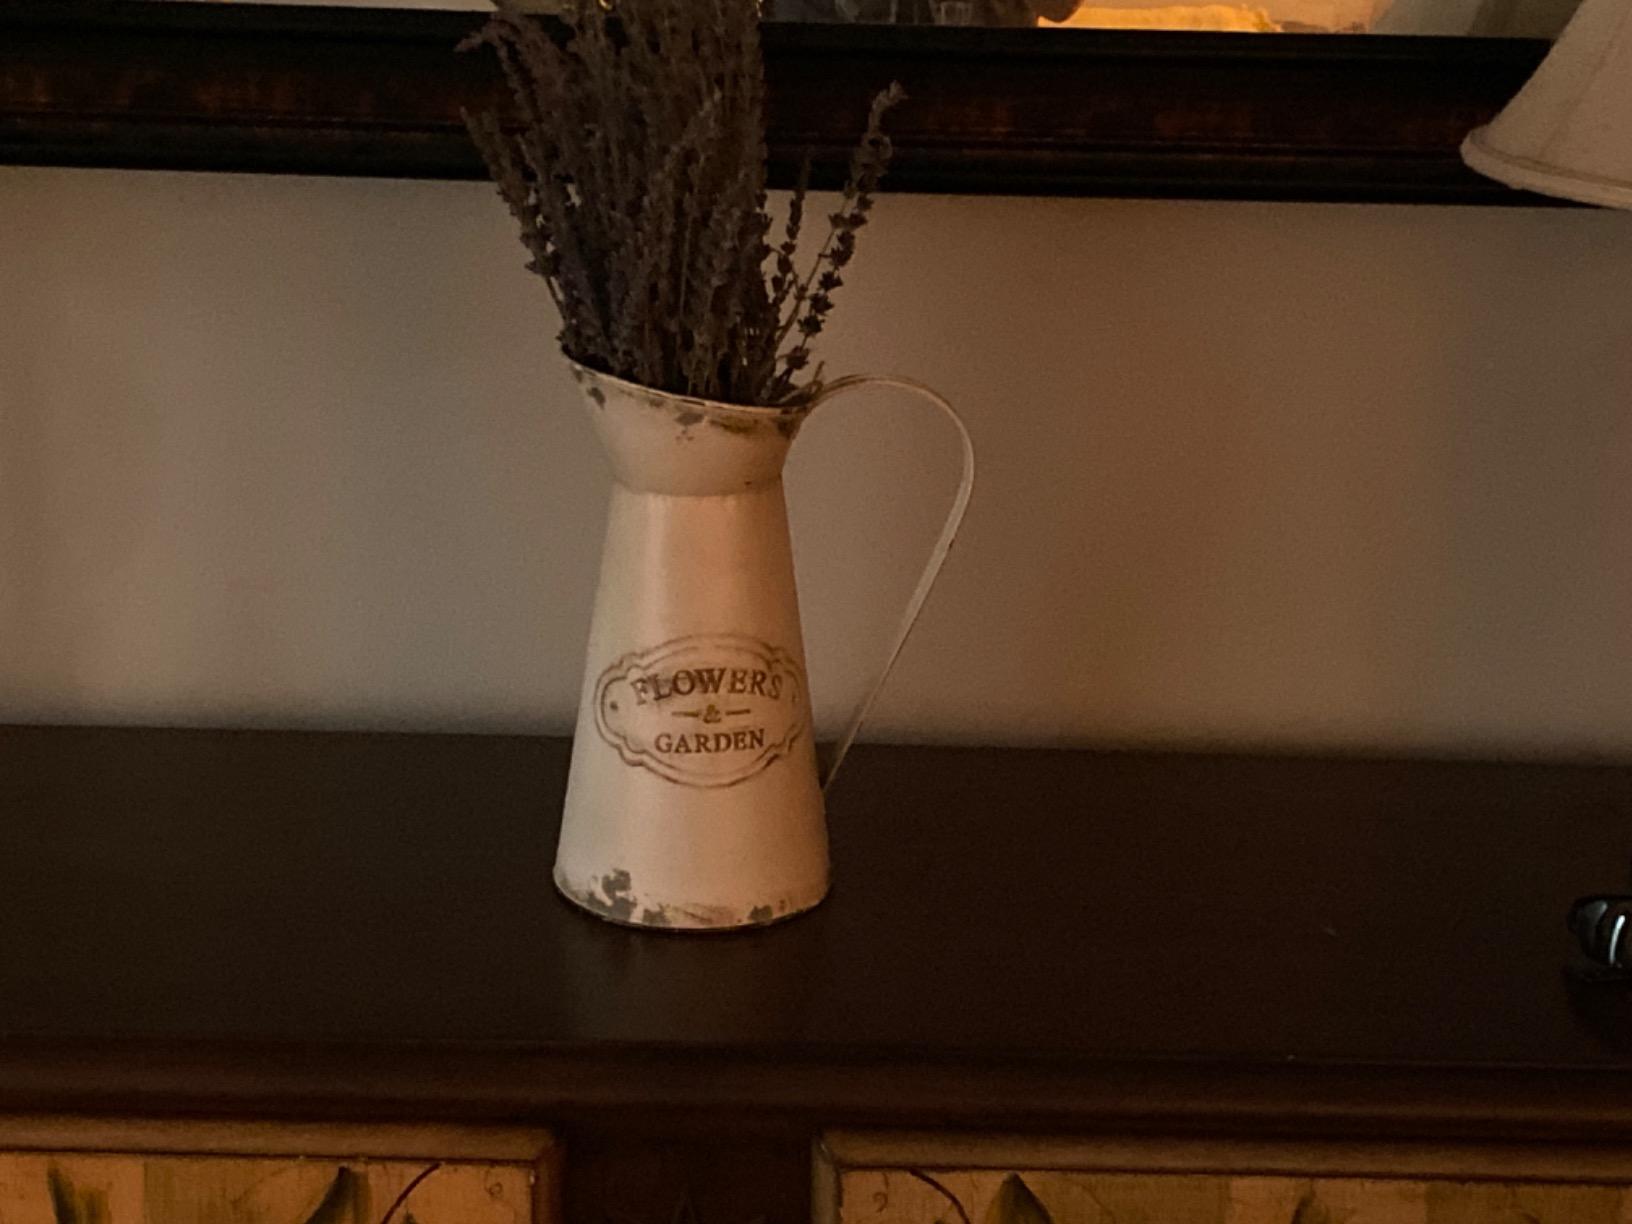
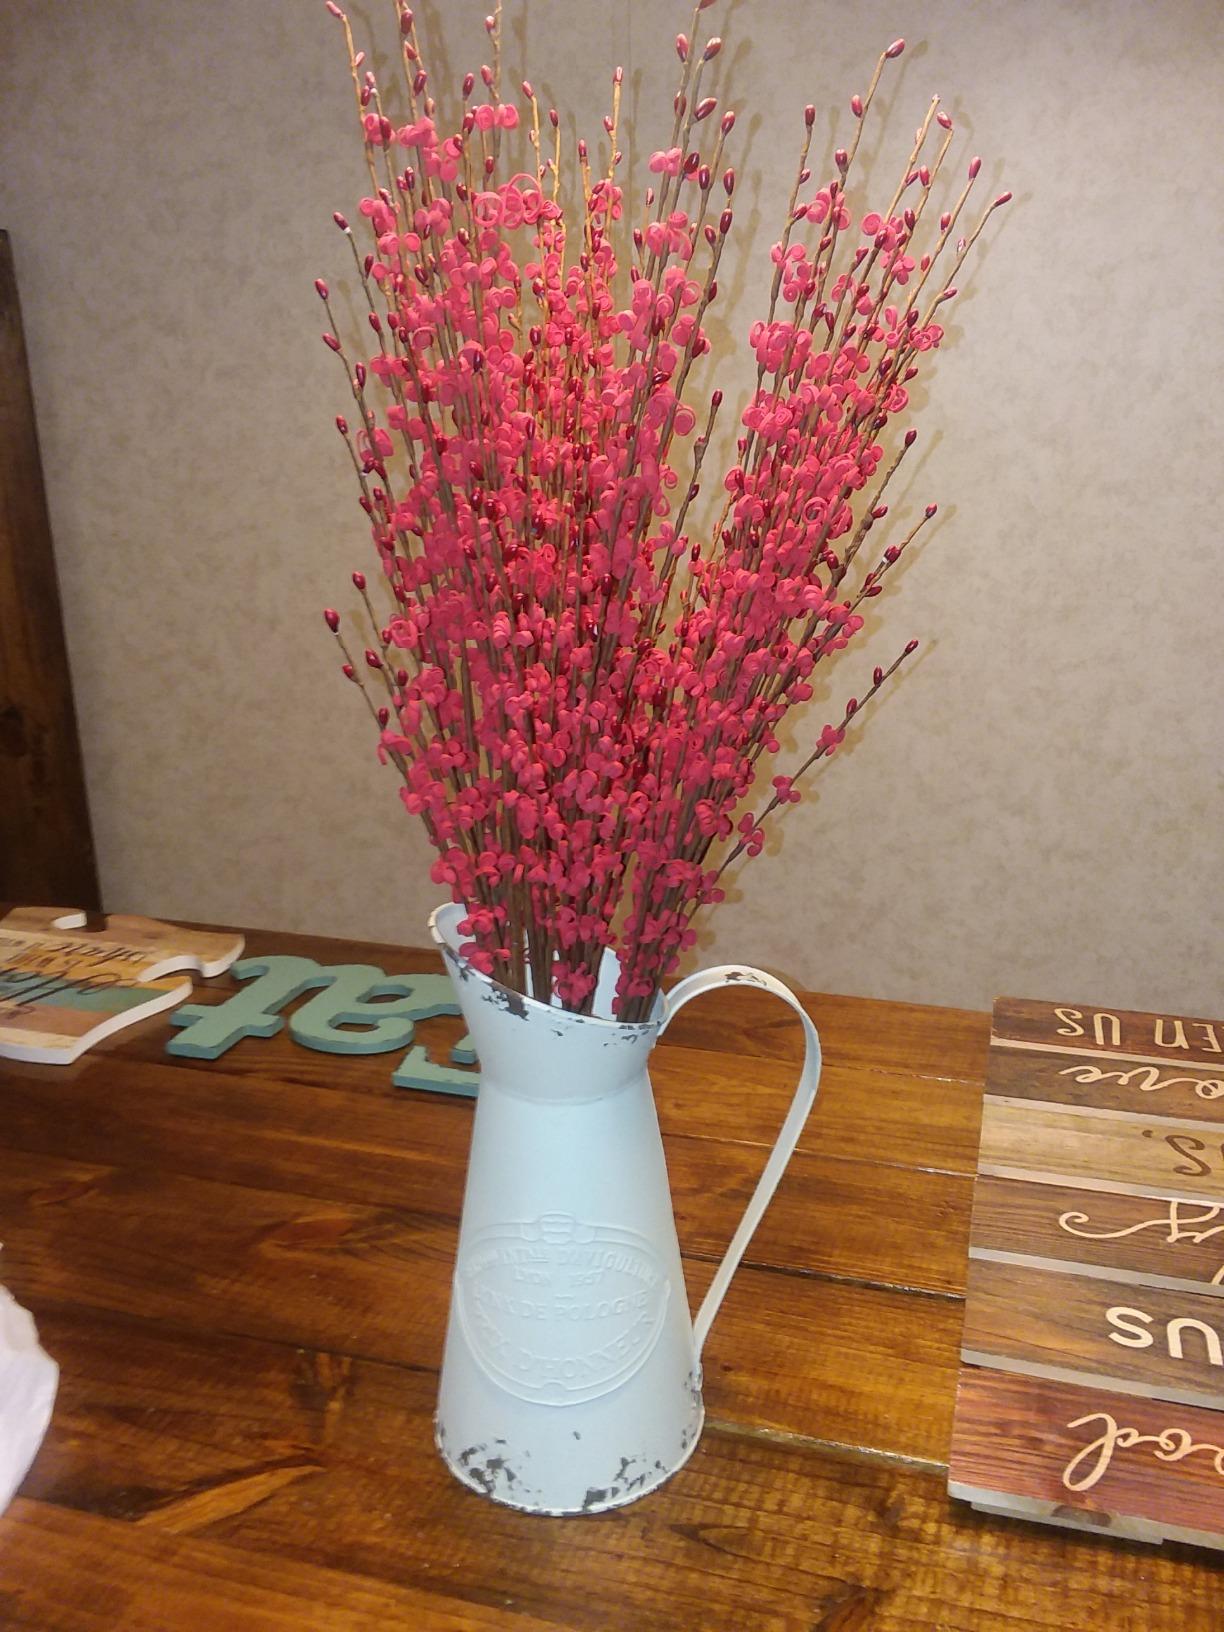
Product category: vase
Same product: no